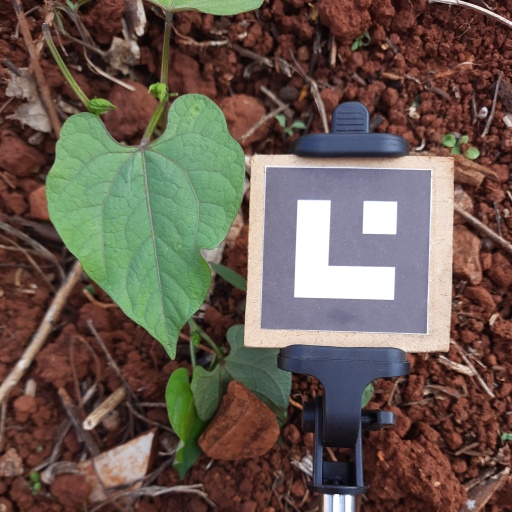
Observations: wavy surface, no eating holes, under cloudy sky